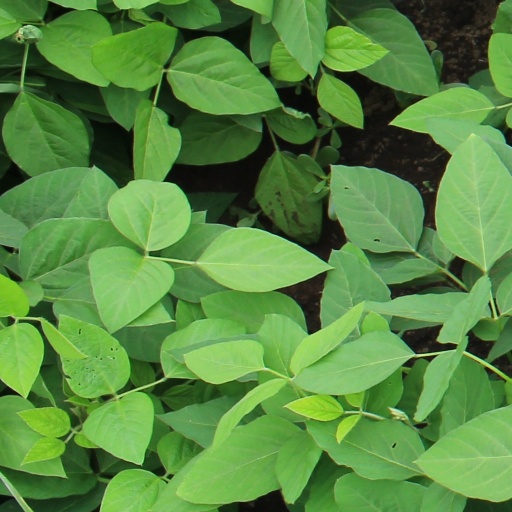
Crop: soybean